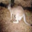
Label: kangaroo